Russian cultural heritage register

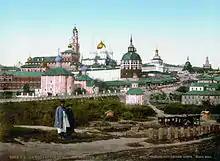
Troitse-Sergiyeva Lavra was listed by Joseph Stalin and delisted by Nikita Khrushchev.

Local heritage registers in the Russian Empire extend to 1805, when Alexander I demanded state protection of archaeological sites on the recently conquered Black Sea coast. These Greek, Genoan and Tatar relics in sparsely populated steppes were regularly looted by treasure hunters. In 1821 minister Alexander Golitsyn limited the scope of protection to Greek and Genoan heritage and denied protection to Tatar and Ottoman buildings. Requirements for a scientific heritage register were formulated in 1823 by Ivan Stempkovsky and enforced by governor Vorontsov.